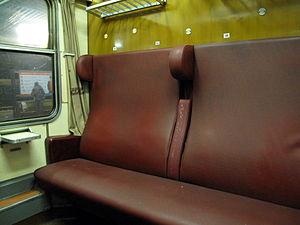
Dans le domaine des chemins de fer, une voiture voyageurs est une voiture de chemin de fer spécialement conçue pour le transport de passagers en position assise.
Les voitures UIC-Y sont un type standardisé de voitures de chemin de fer.